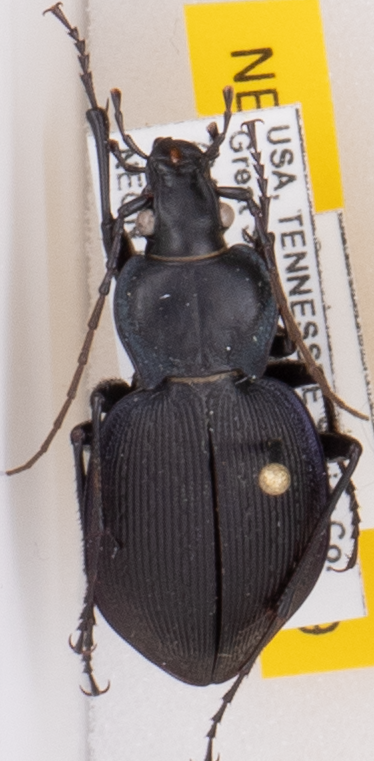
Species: Carabus goryi
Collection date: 2022-06-07
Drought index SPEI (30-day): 1.69
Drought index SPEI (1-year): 0.738
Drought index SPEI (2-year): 1.354